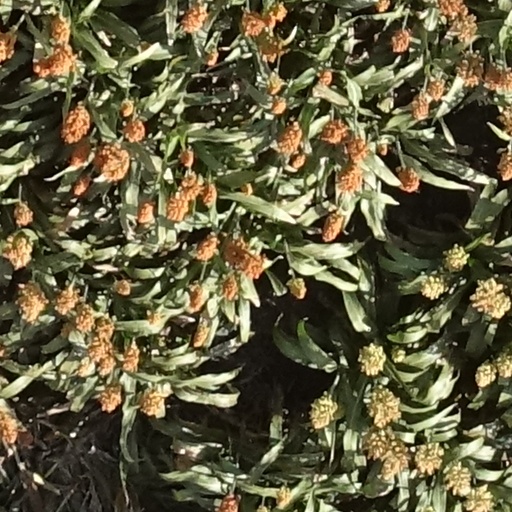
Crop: sorghum